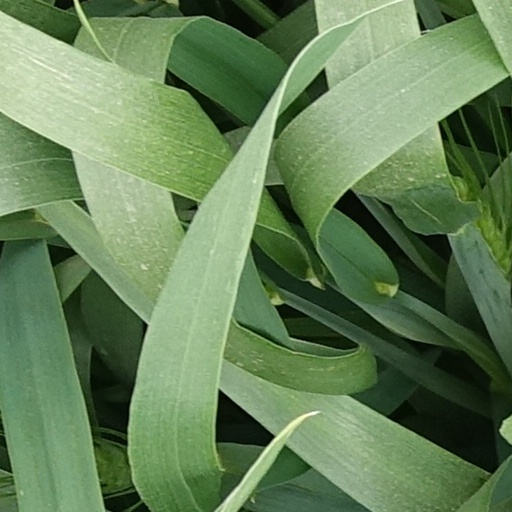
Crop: wheat